Battle of the Pelennor Fields

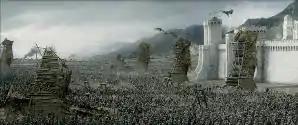
The forces of Mordor assaulting Minas Tirith, in Peter Jackson's 2003 film ""

David Bell, writing in "Mallorn", analyses the battle, concluding that "the Captains of the West were lucky", as Napoleon had reportedly asked that his generals should be. He notes that if Aragorn had been late, the battle would have been lost. All the same, Men were, he writes, usually bigger and stronger than Orcs; they were arguably better armed and armoured; and they were motivated by leadership, where the Orcs were "driven to battle"; with the loss of the Witch-King of Angmar, the Orcs were leaderless and demoralised. On the matter of armour, Honegger considers Tolkien's mention of prince Imrahil's shining vambrace. He writes that it was a piece of plate armour, hinting at a late medieval pattern; but given Tolkien's likening of Rohan's army to those of the Bayeux tapestry, and his explicit mentions of mail shirts, the armour in the battle must mainly have been the earlier "Beowulf"-style mail, with additional plate.